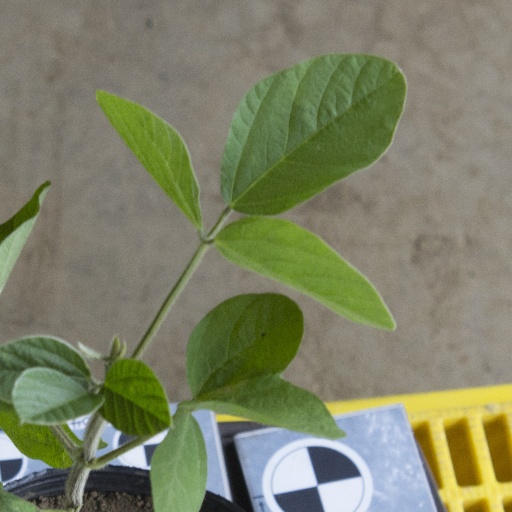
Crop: soybean